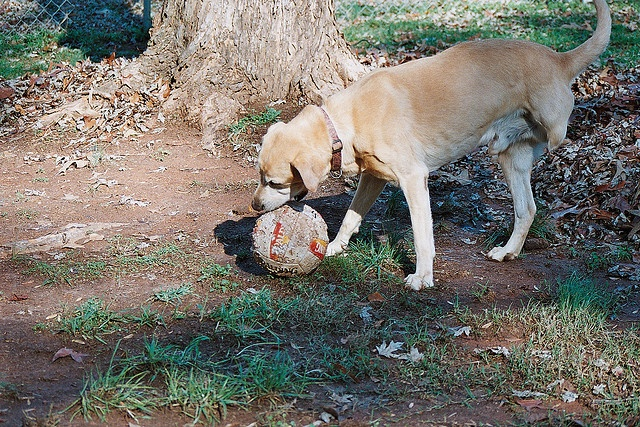
The dog is trying to bite at an old ball.
A three legged dog playing with a worn ball.
A dog with three legs plays with a beat up soccer ball.
a dog outside playing with a ball in the grass
Dog playing with a chewed up ball outside.
a dog chewing on an old ball in the yard